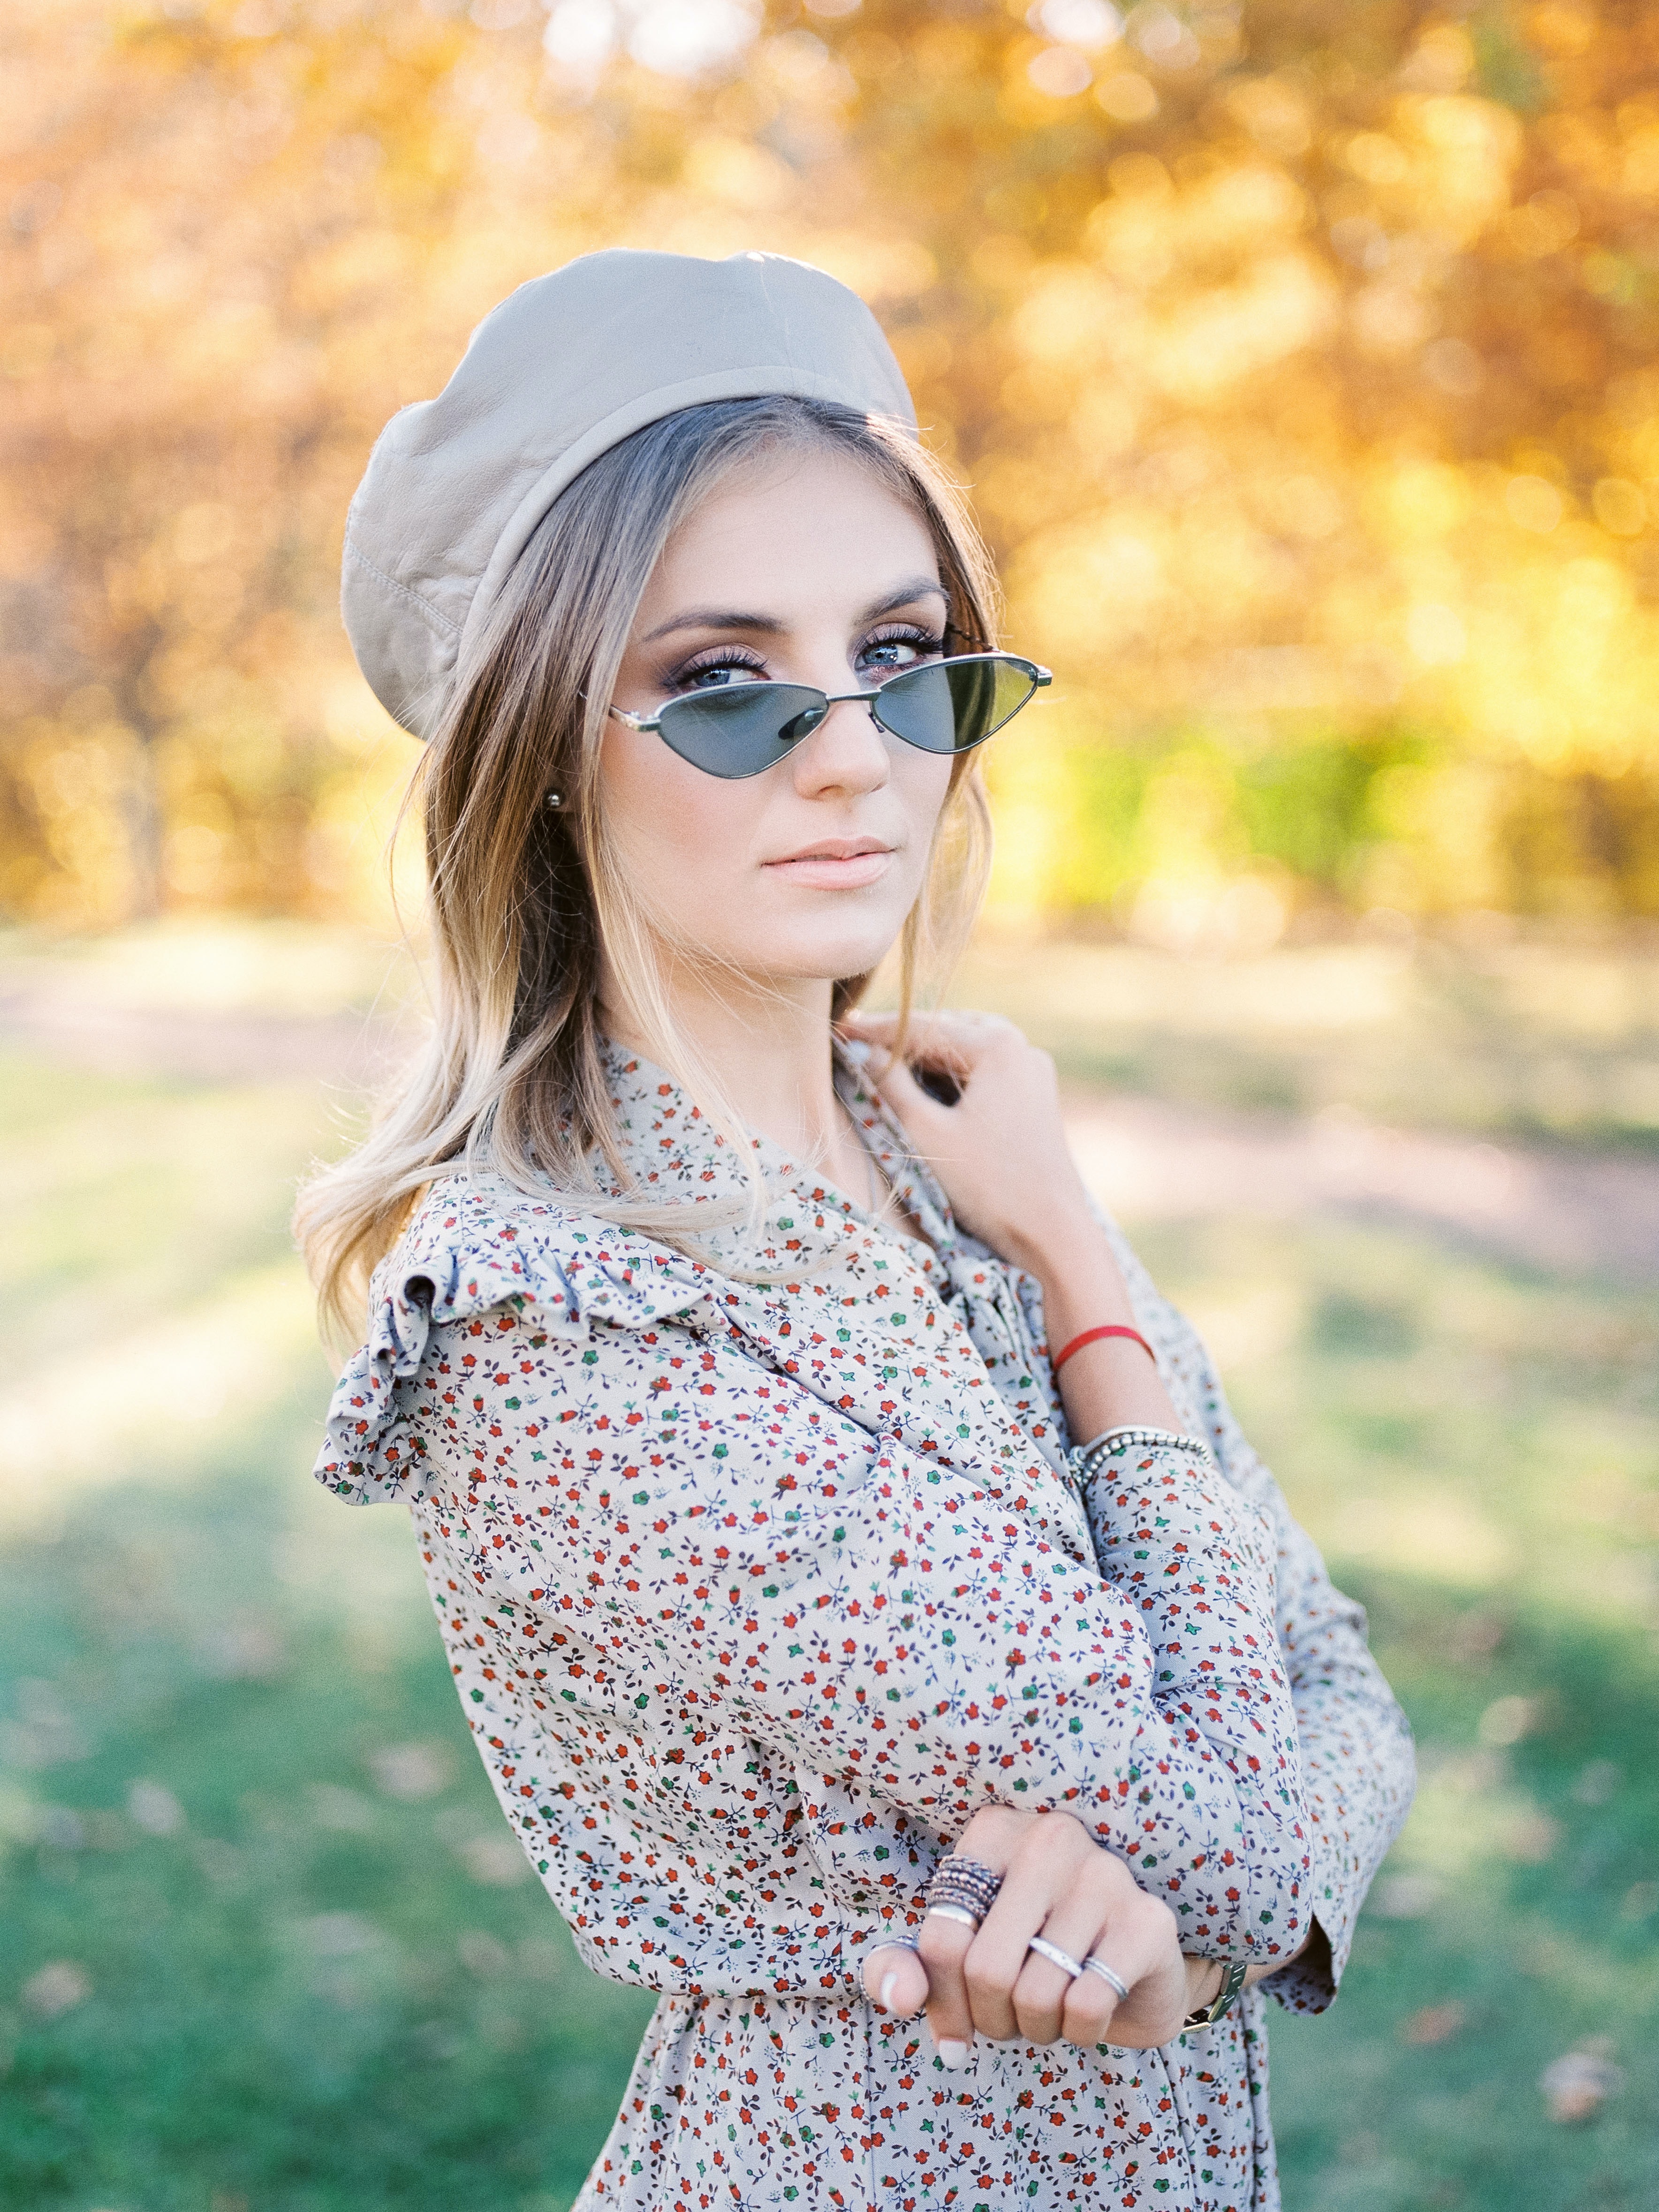
woman, joint, glasses, lip, shoulder, vision care, street fashion, neck, sleeve, eyewear, flash photography, goggles, cap, yellow, happy, grey, style, grass, sunglasses, cool, blazer, electric blue, jewellery, beauty, long hair, fashion model, fashion design, blond, necklace, brown hair, pattern, magenta, fashion accessory, plaid, spring, denim, fur, portrait photography, beanie, top, winter, t shirt, portrait, bracelet, photo shoot